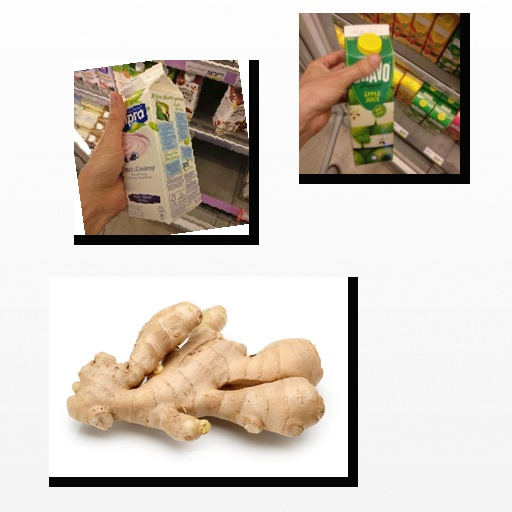
Food items: ginger, apple_juice, blueberry_soy_yogurt